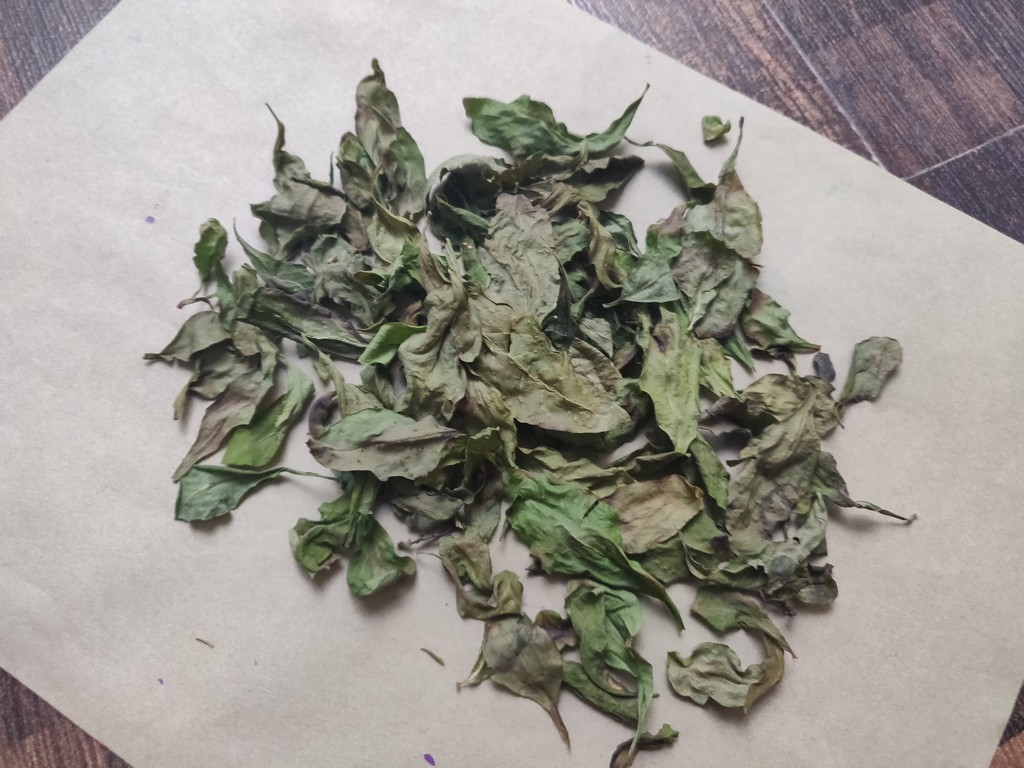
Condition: Dried
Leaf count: multiple
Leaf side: unknown